Ken Albiston

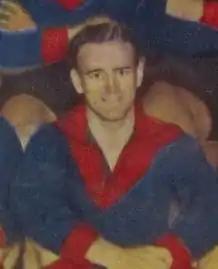

Kenneth Ian Albiston (11 November 1926 – 20 June 2018) was an Australian rules footballer who played for Richmond and Melbourne in the VFL.